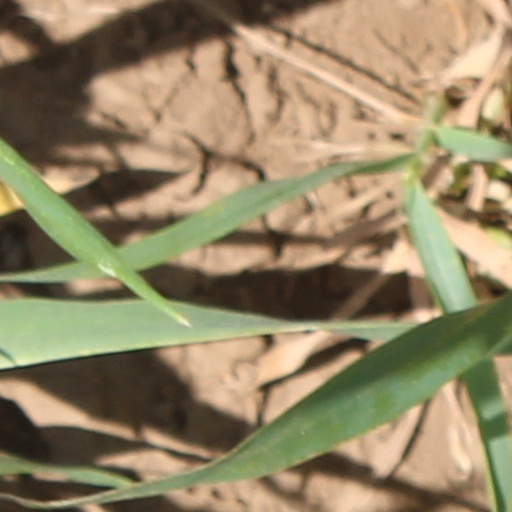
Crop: wheat